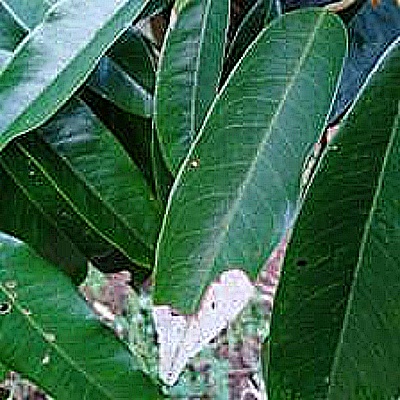
Label: Leaf_Blight